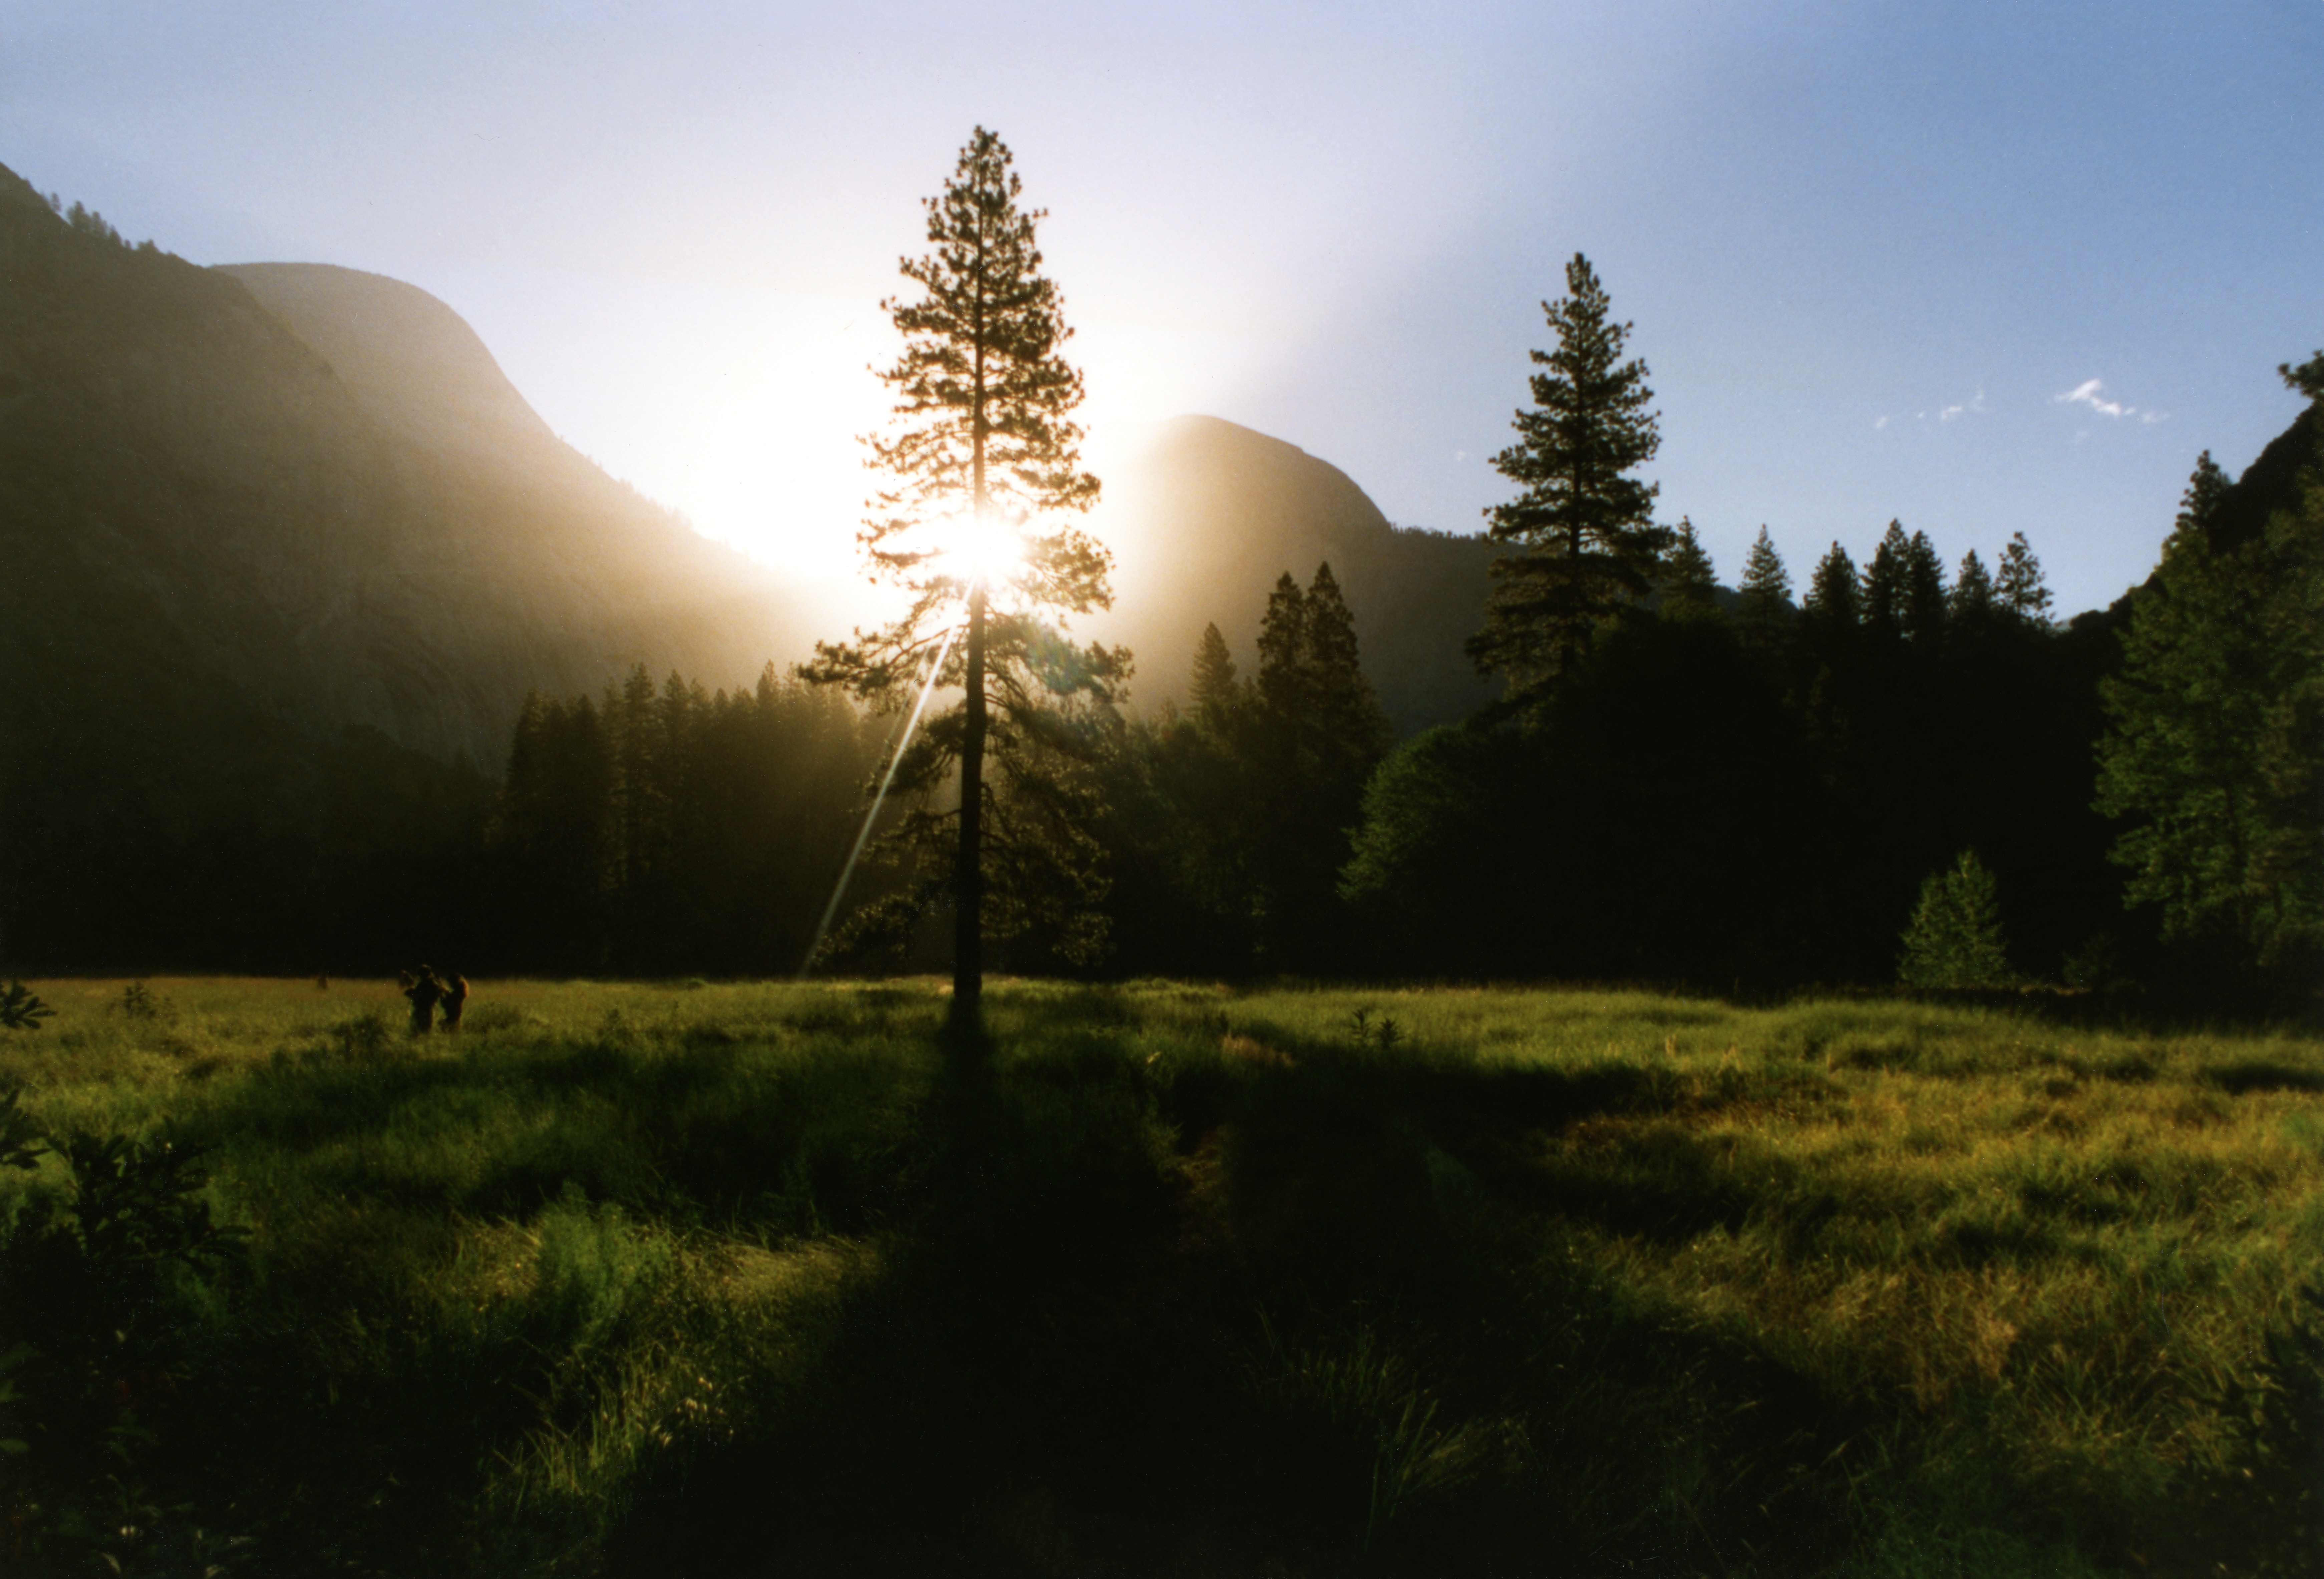
landscape, tree, nature, forest, grass, wilderness, mountain, plant, sky, sunrise, field, meadow, sunlight, morning, hill, dawn, atmosphere, evening, national park, cool image, grassland, cool photo, biome, computer wallpaper, temperate coniferous forest, mount scenery